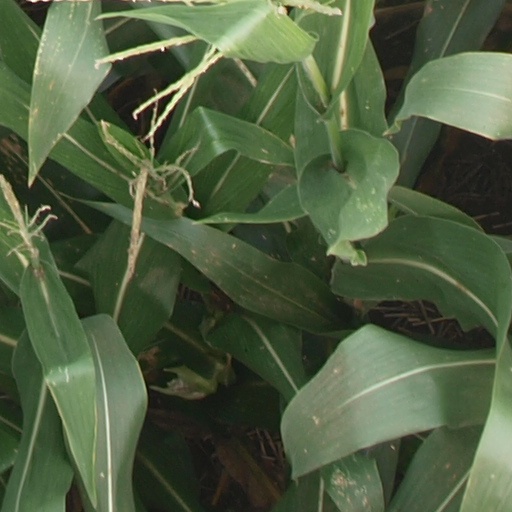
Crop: maize; corn